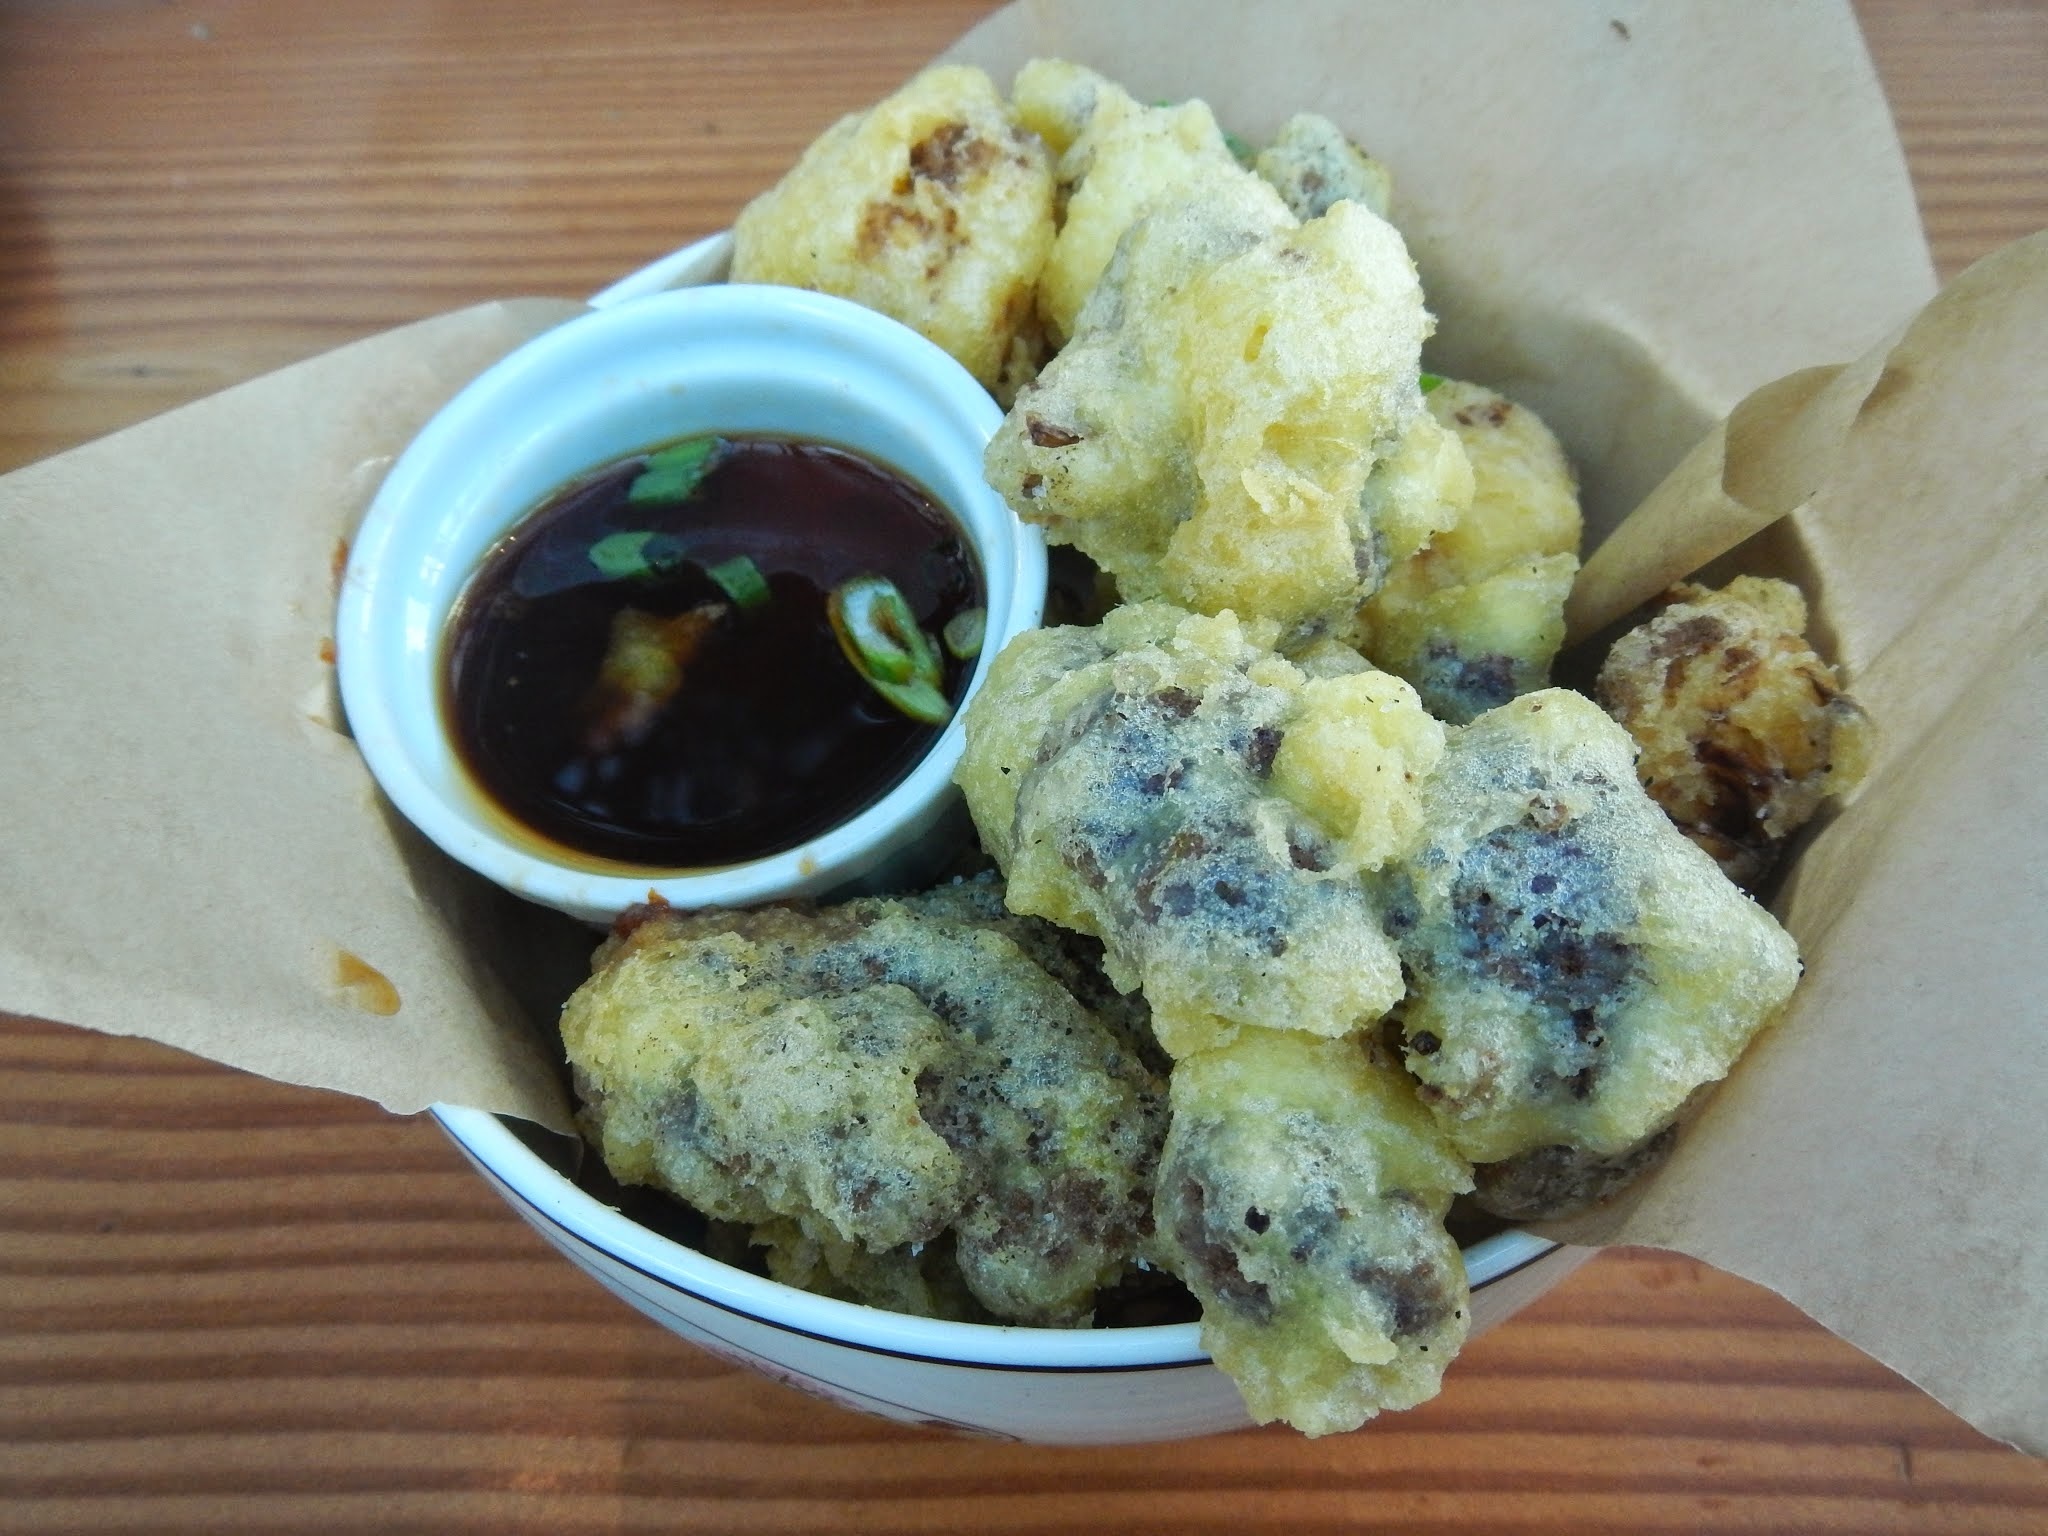
dish, meal, food, produce, vegetable, breakfast, cuisine, asian food, fried, cauliflower, appetizer, snack food